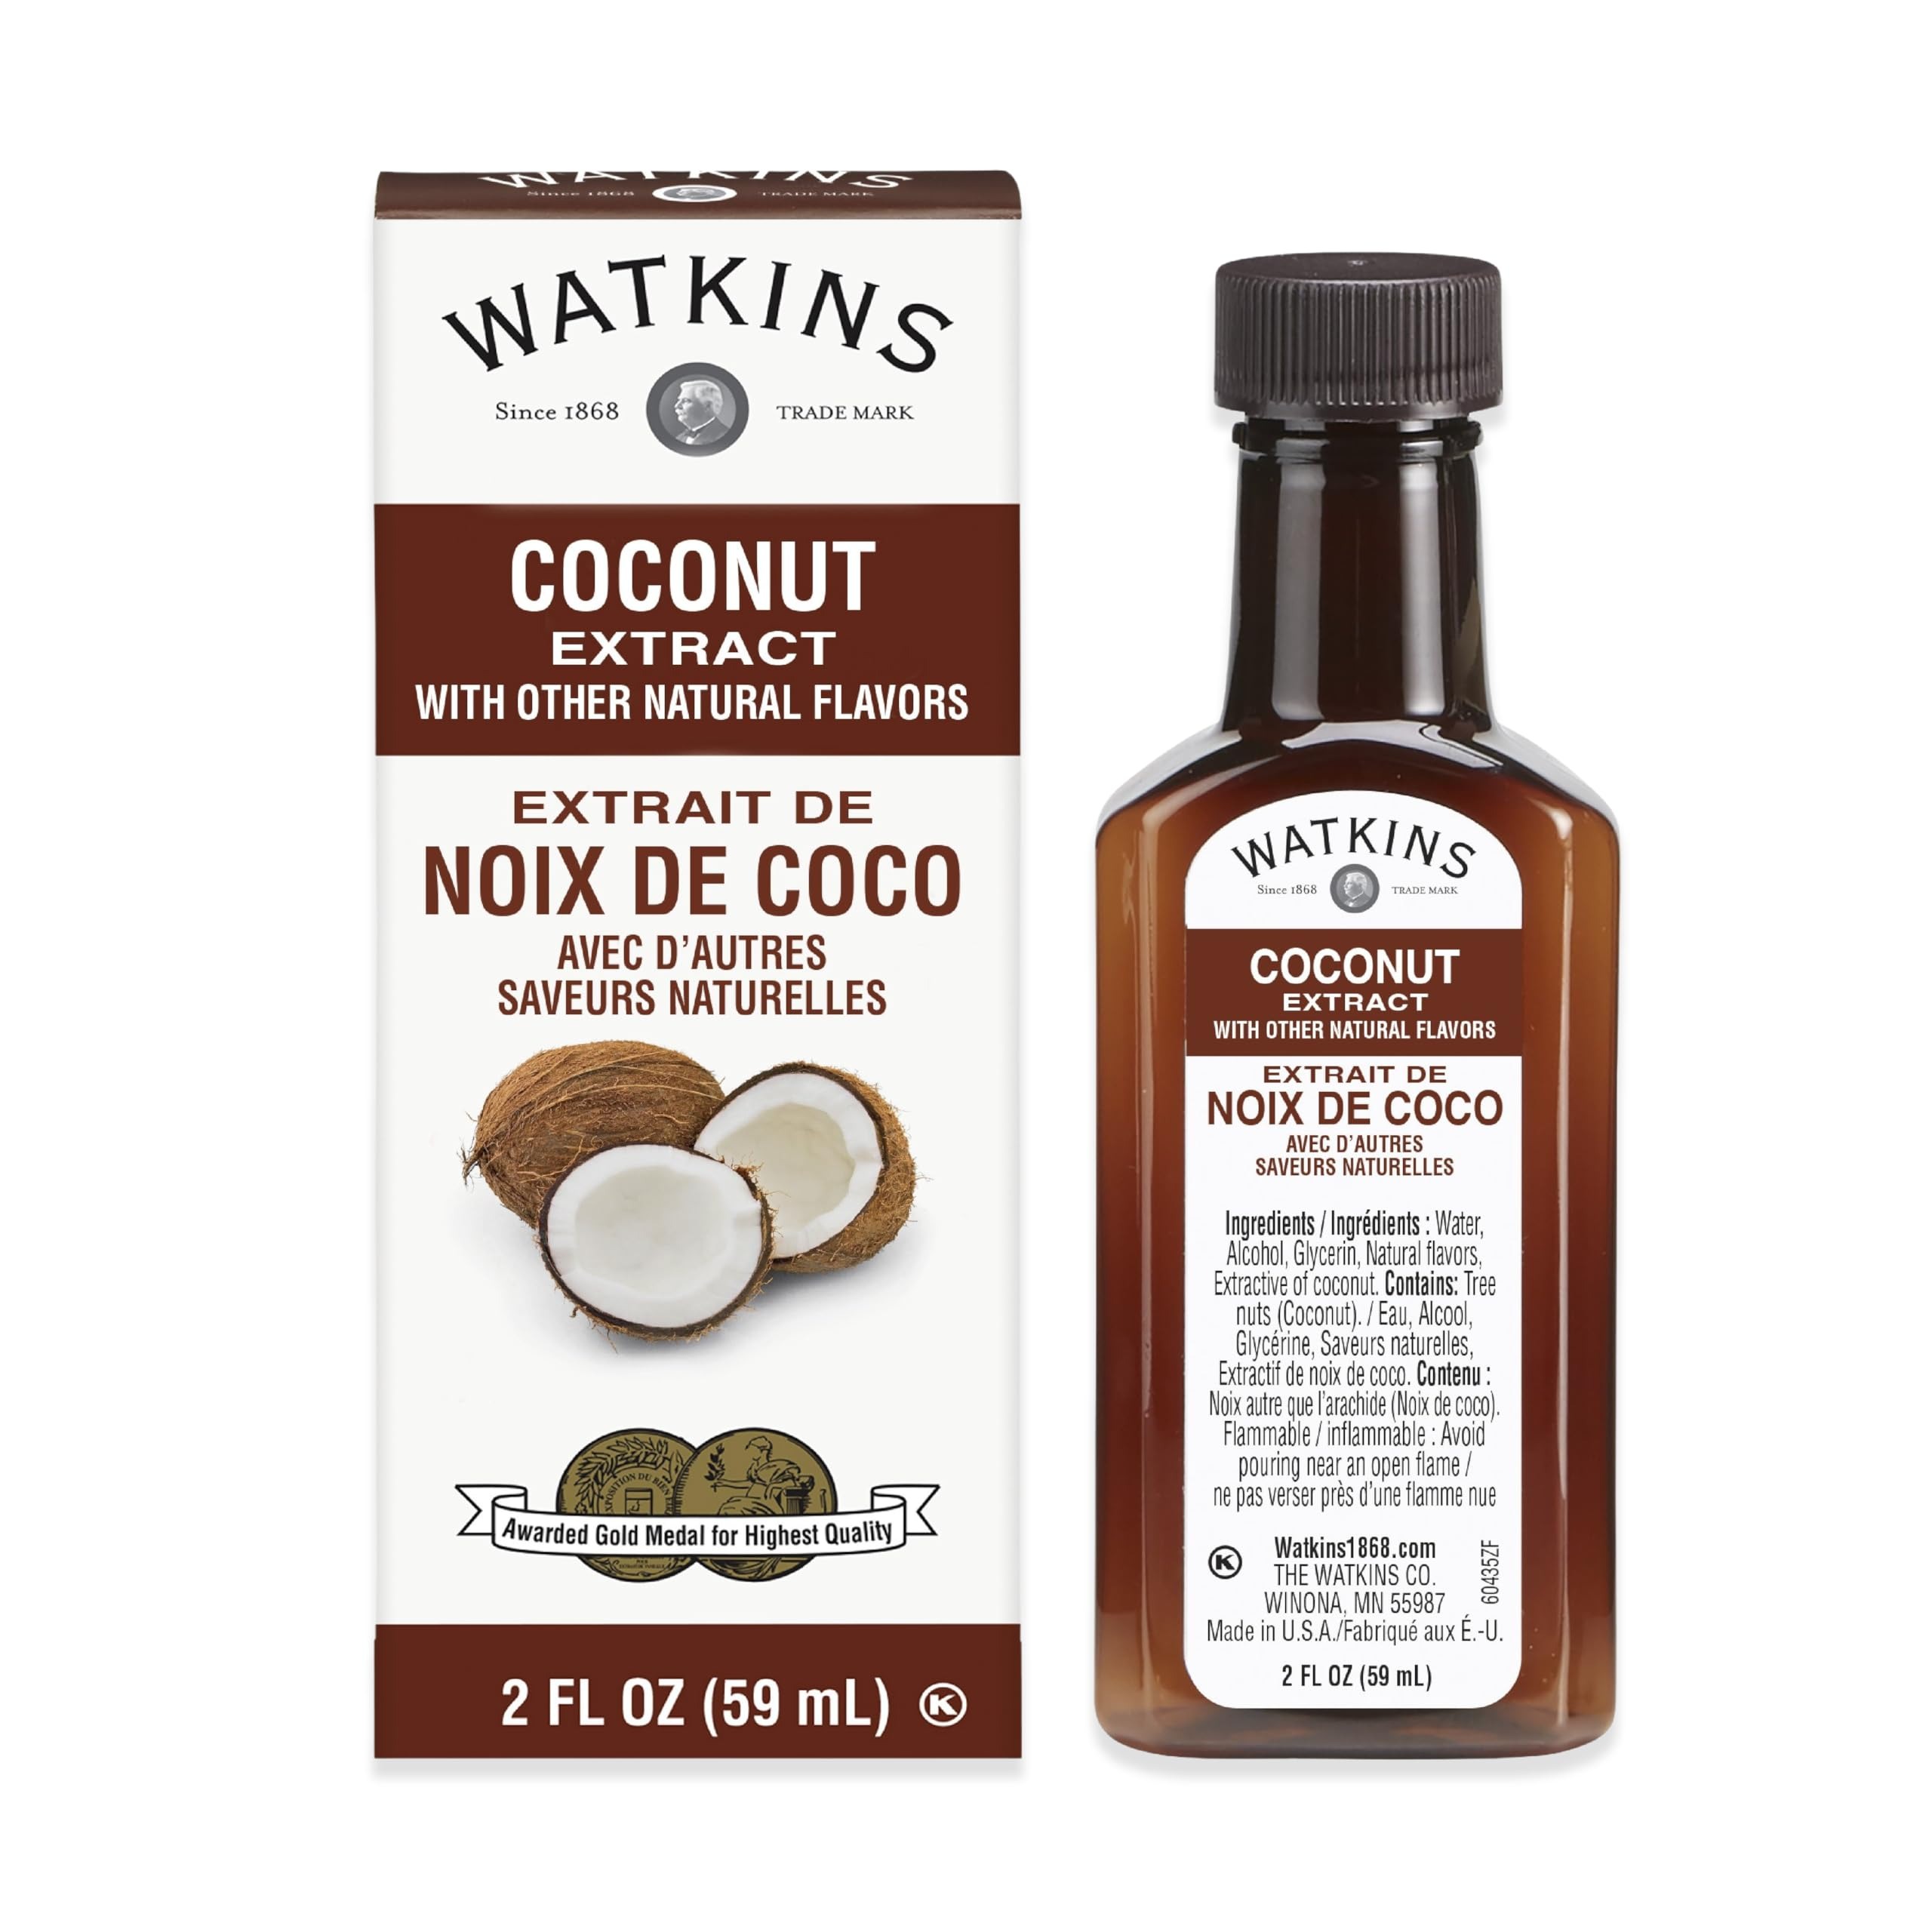
Item Name: Watkins Coconut Extract with Other Natural Flavors, 2 oz. Bottles, Pack of 6 (Packaging May Vary)
Bullet Point 1: Perfect for baking, flavoring drinks and more
Bullet Point 2: Ingredients all naturally derived
Bullet Point 3: No Artificial Colors or Flavors
Bullet Point 4: Non-GMO, Gluten Free, Corn Syrup Free, Kosher
Bullet Point 5: Crafted in the USA
Value: 12.0
Unit: Fl Oz

Price: 26.14